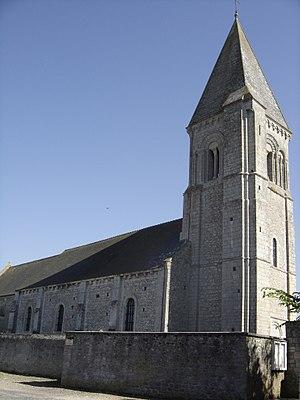
clocher-porche